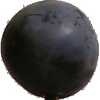
Label: Plum 3